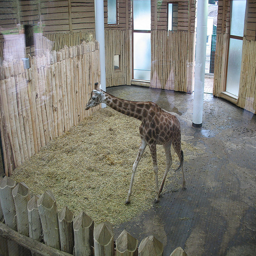
A giraffe inside of an exhibit indoors walking on some hay.
A baby giraffe standing in its pen with hay all around it.
a giraffe walking around a fenced off area
A giraffe all alone in a closed in fence.
An indoor area with hay on the ground and wooden fences and walls around a giraffe.